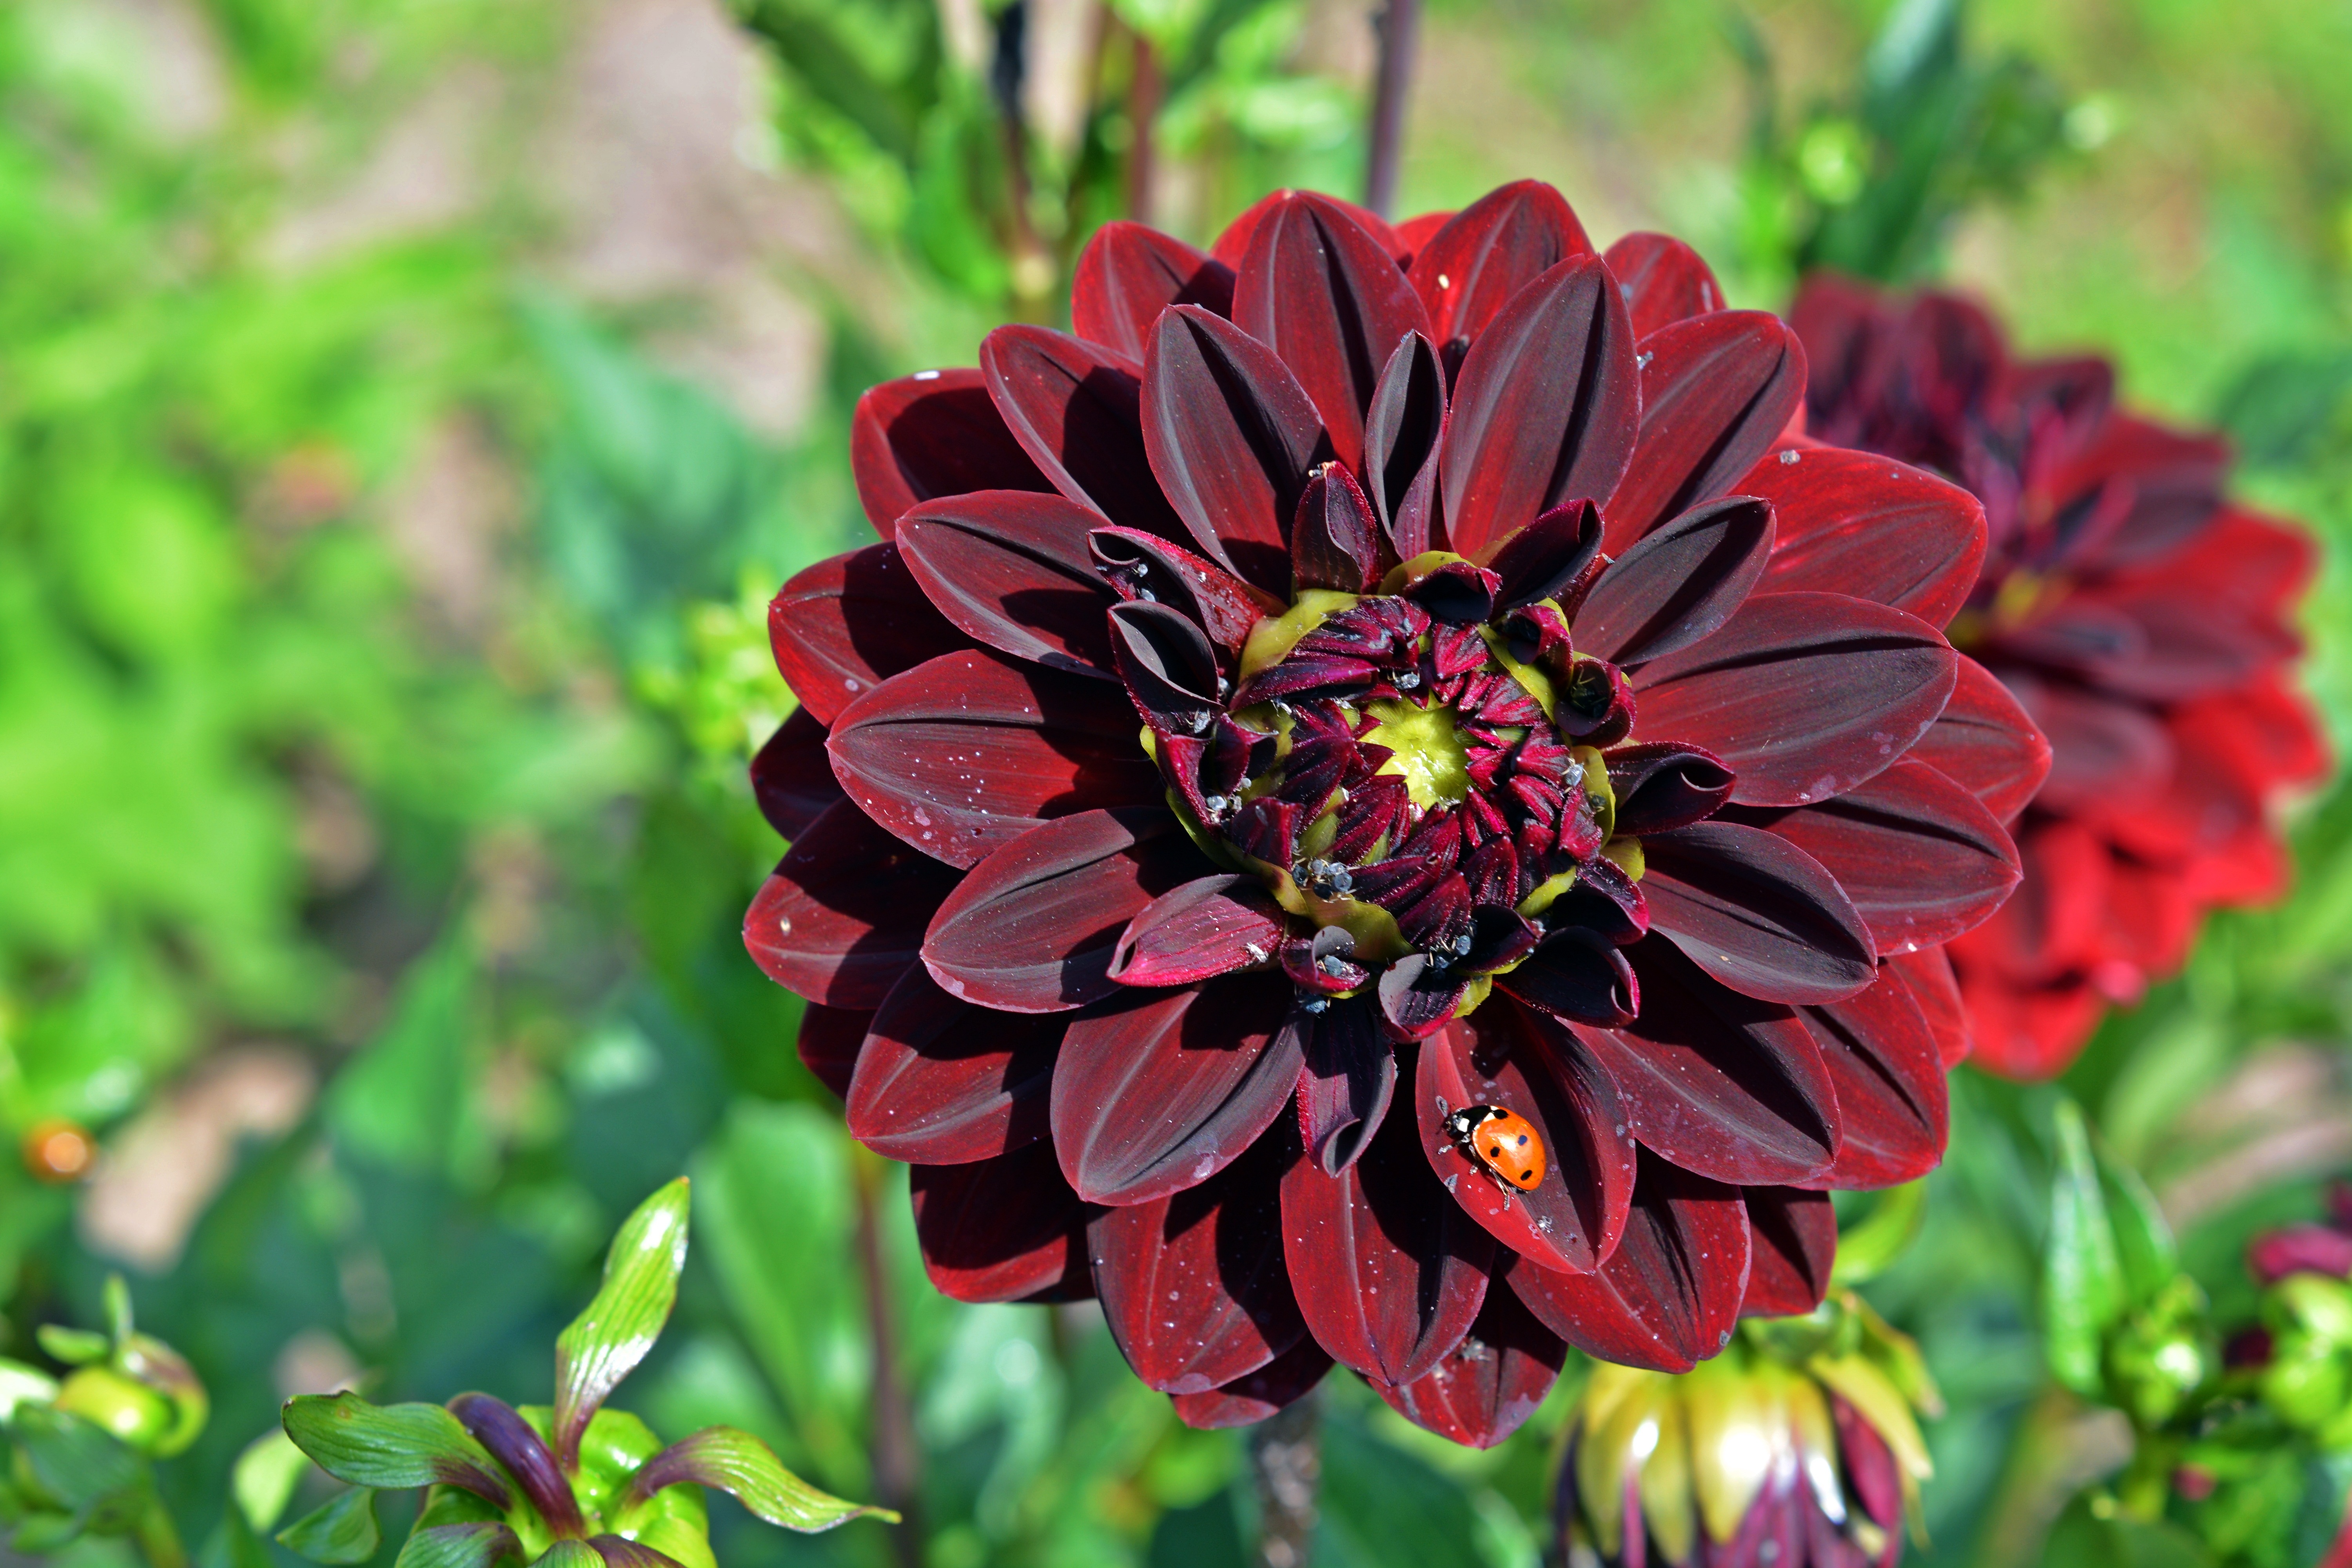
blossom, plant, flower, petal, bloom, red, ladybug, botany, flora, wildflower, dahlia, flower garden, macro photography, garden plant, flowering plant, daisy family, annual plant, land plant